Arlington Ridge Road

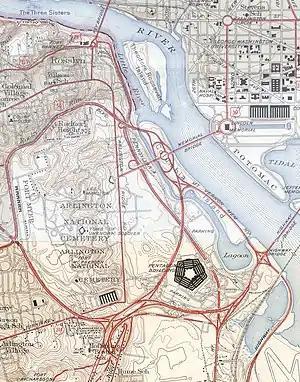
1945 map showing Arlington Ridge Road after construction of the Pentagon road network.

During World War II, additional changes were made to Arlington Ridge Road and the surrounding area. The north end of the USDA Experimental Farm now became temporary housing for women war workers. At first, the southern acreage was used as campgrounds for inductees being trained at Fort Myer. But temporary buildings were soon constructed there, too. They housed the U.S. Army Company Headquarters and leadership of the newly created Women's Army Corps, and was later the headquarters of the 10th Cavalry Regiment. In time, the entire former experimental farm became known as the Arlington Cantonment. With the large influx of workers at the Arlington Cantonment and The Pentagon, Congress enacted legislation creating a warren of roads, known as the Pentagon road network, to greatly expand commuter access to and from the area. While Arlington Ridge Road remained connected to Glebe Road, the street was severed from its southern segment by Shirley Memorial Highway. This created North and South Arlington Ridge Road.